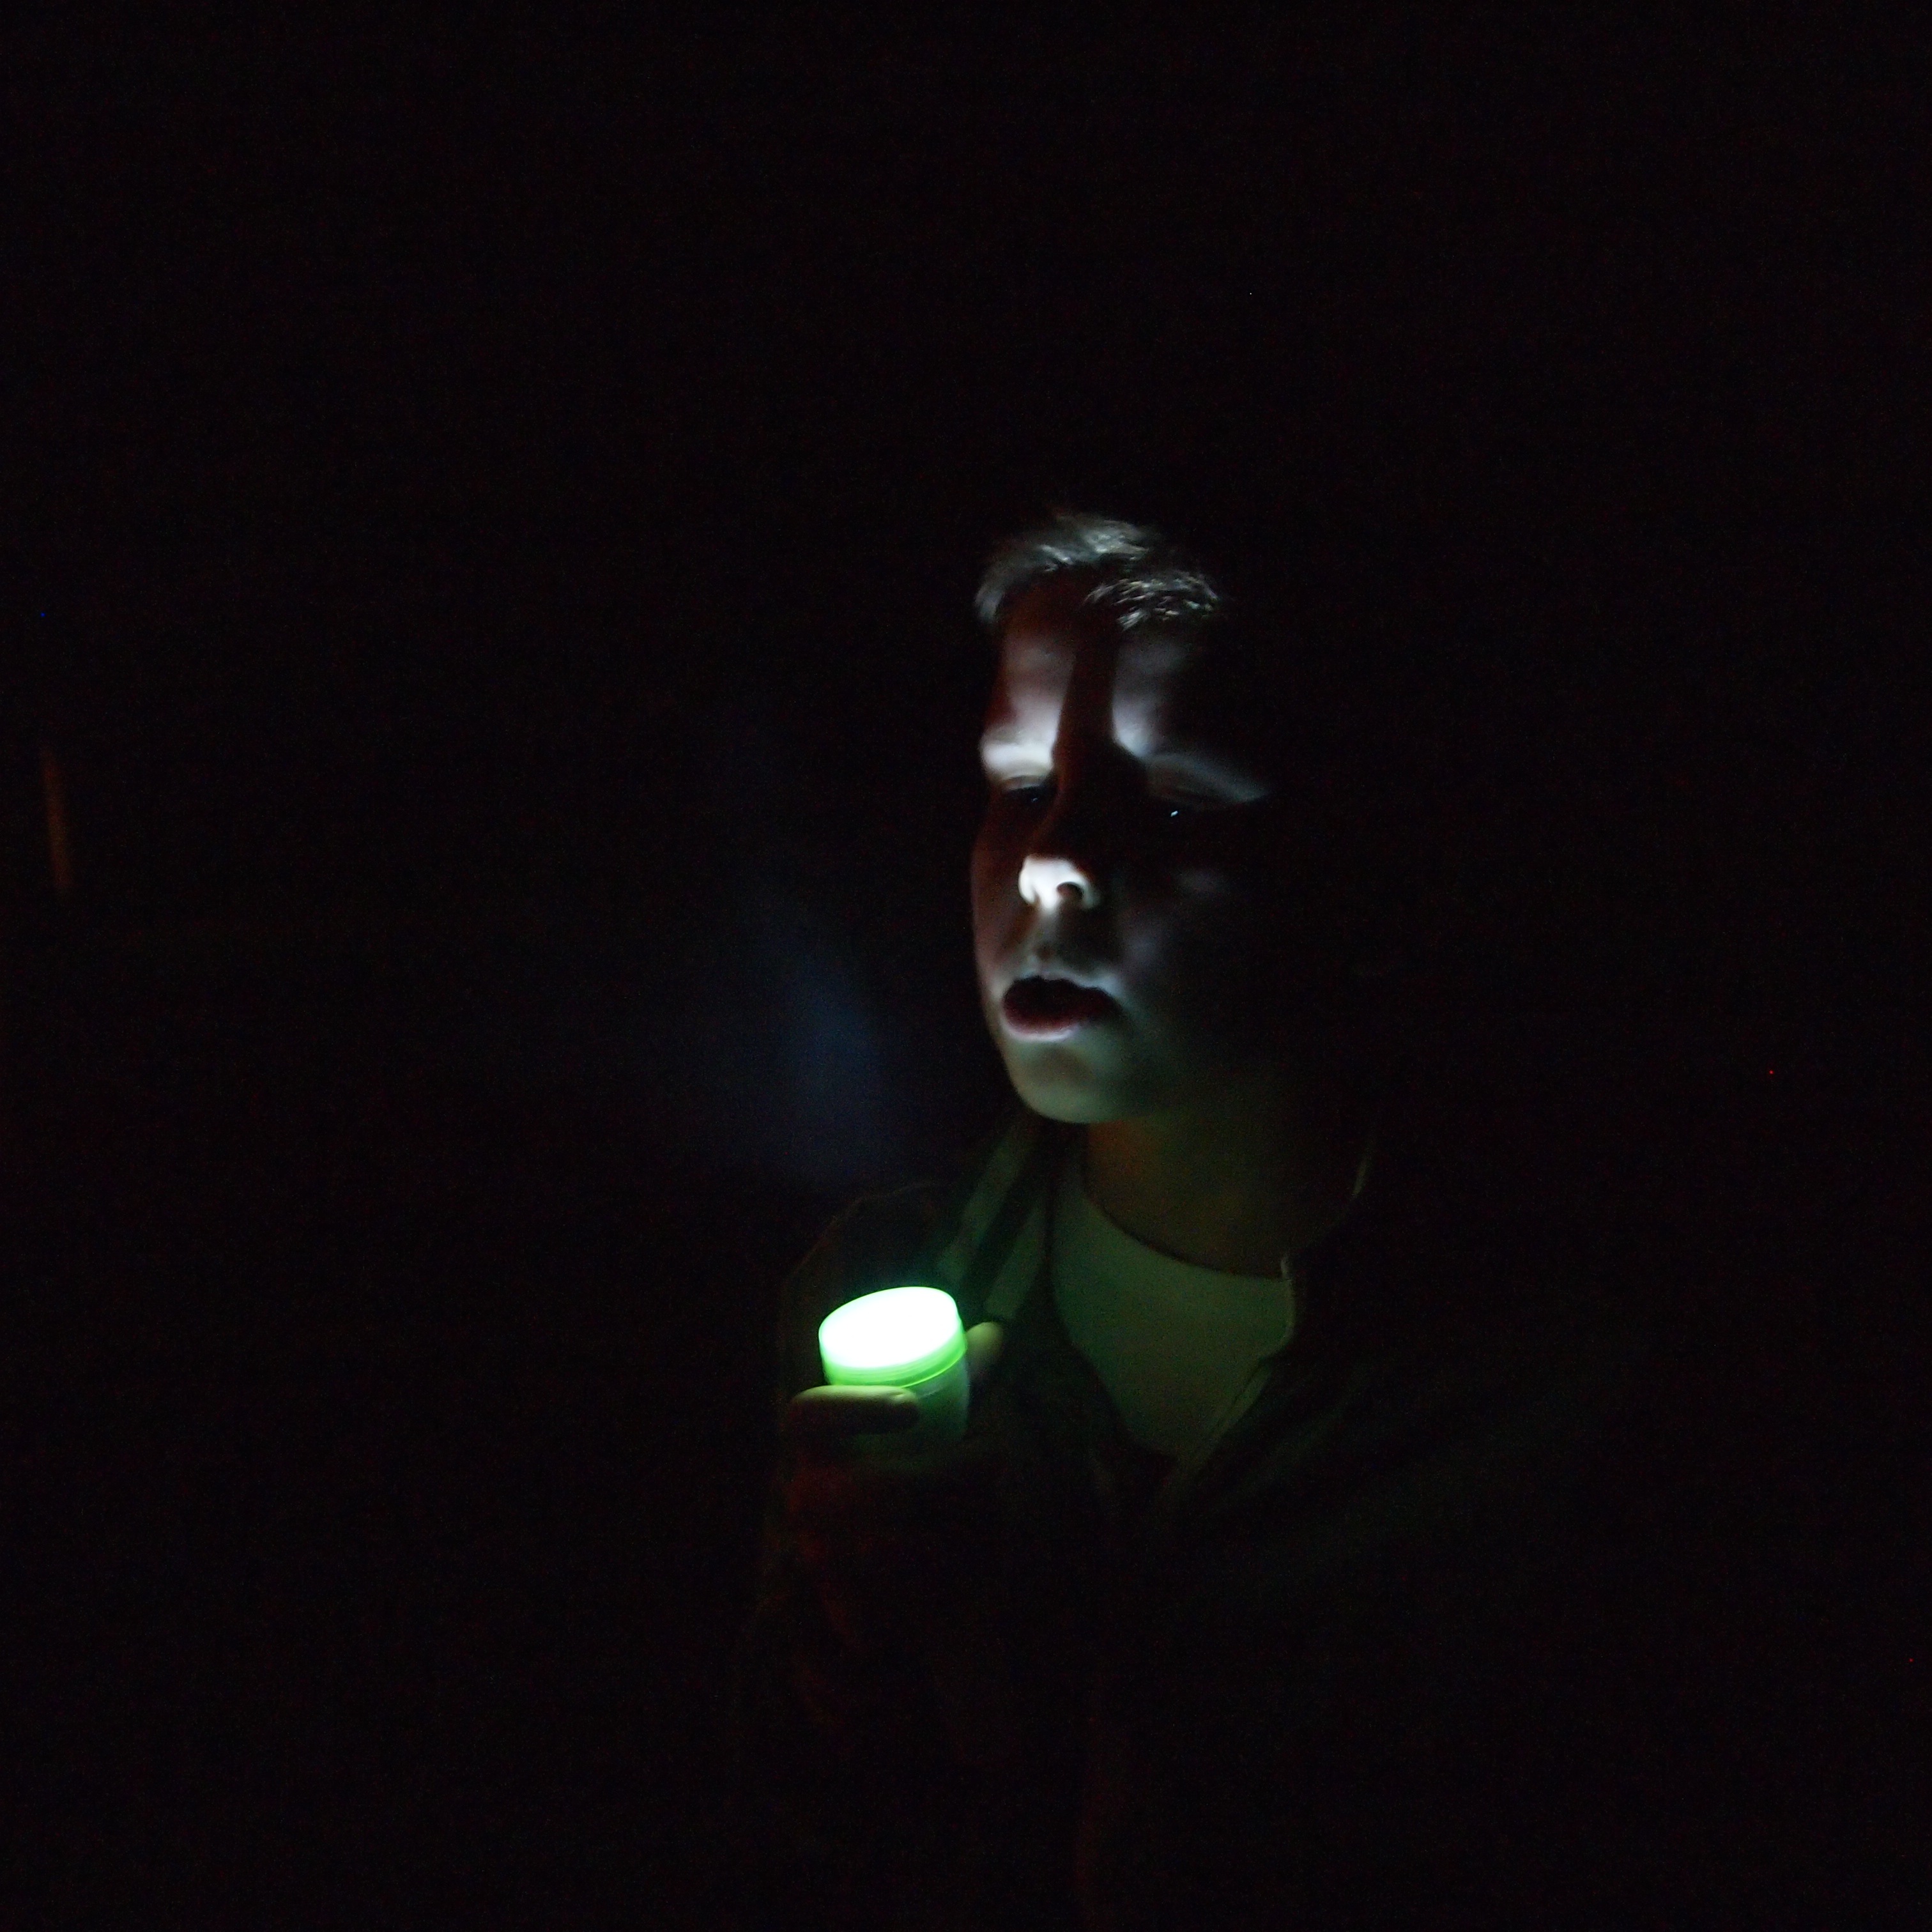
light, cloud, night, boy, dark, green, color, darkness, black, lighting, breath, flashlight